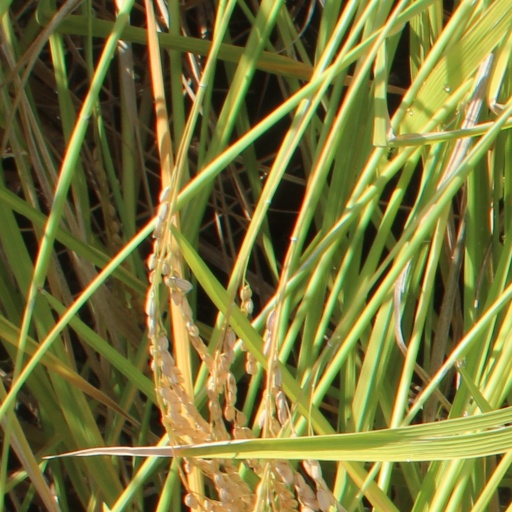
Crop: rice